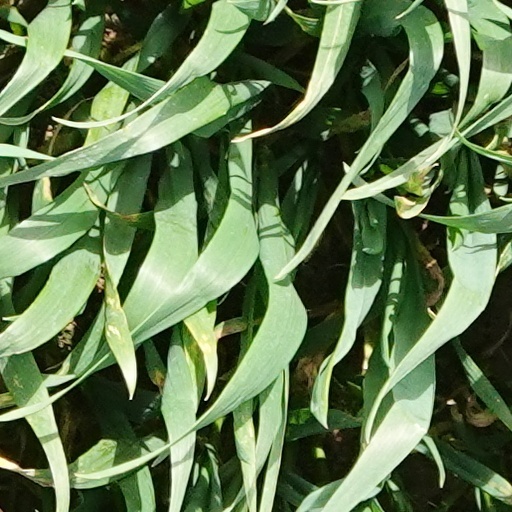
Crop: wheat